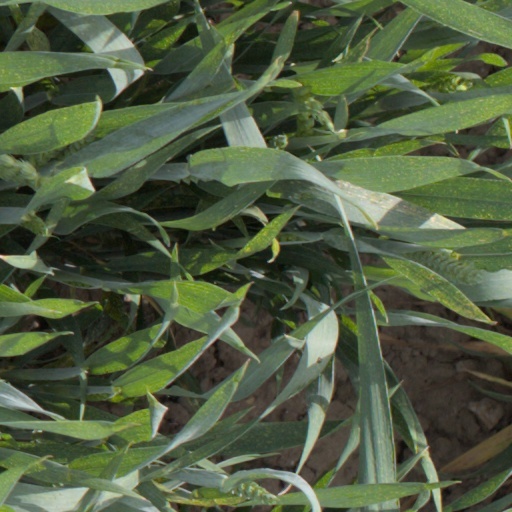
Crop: wheat